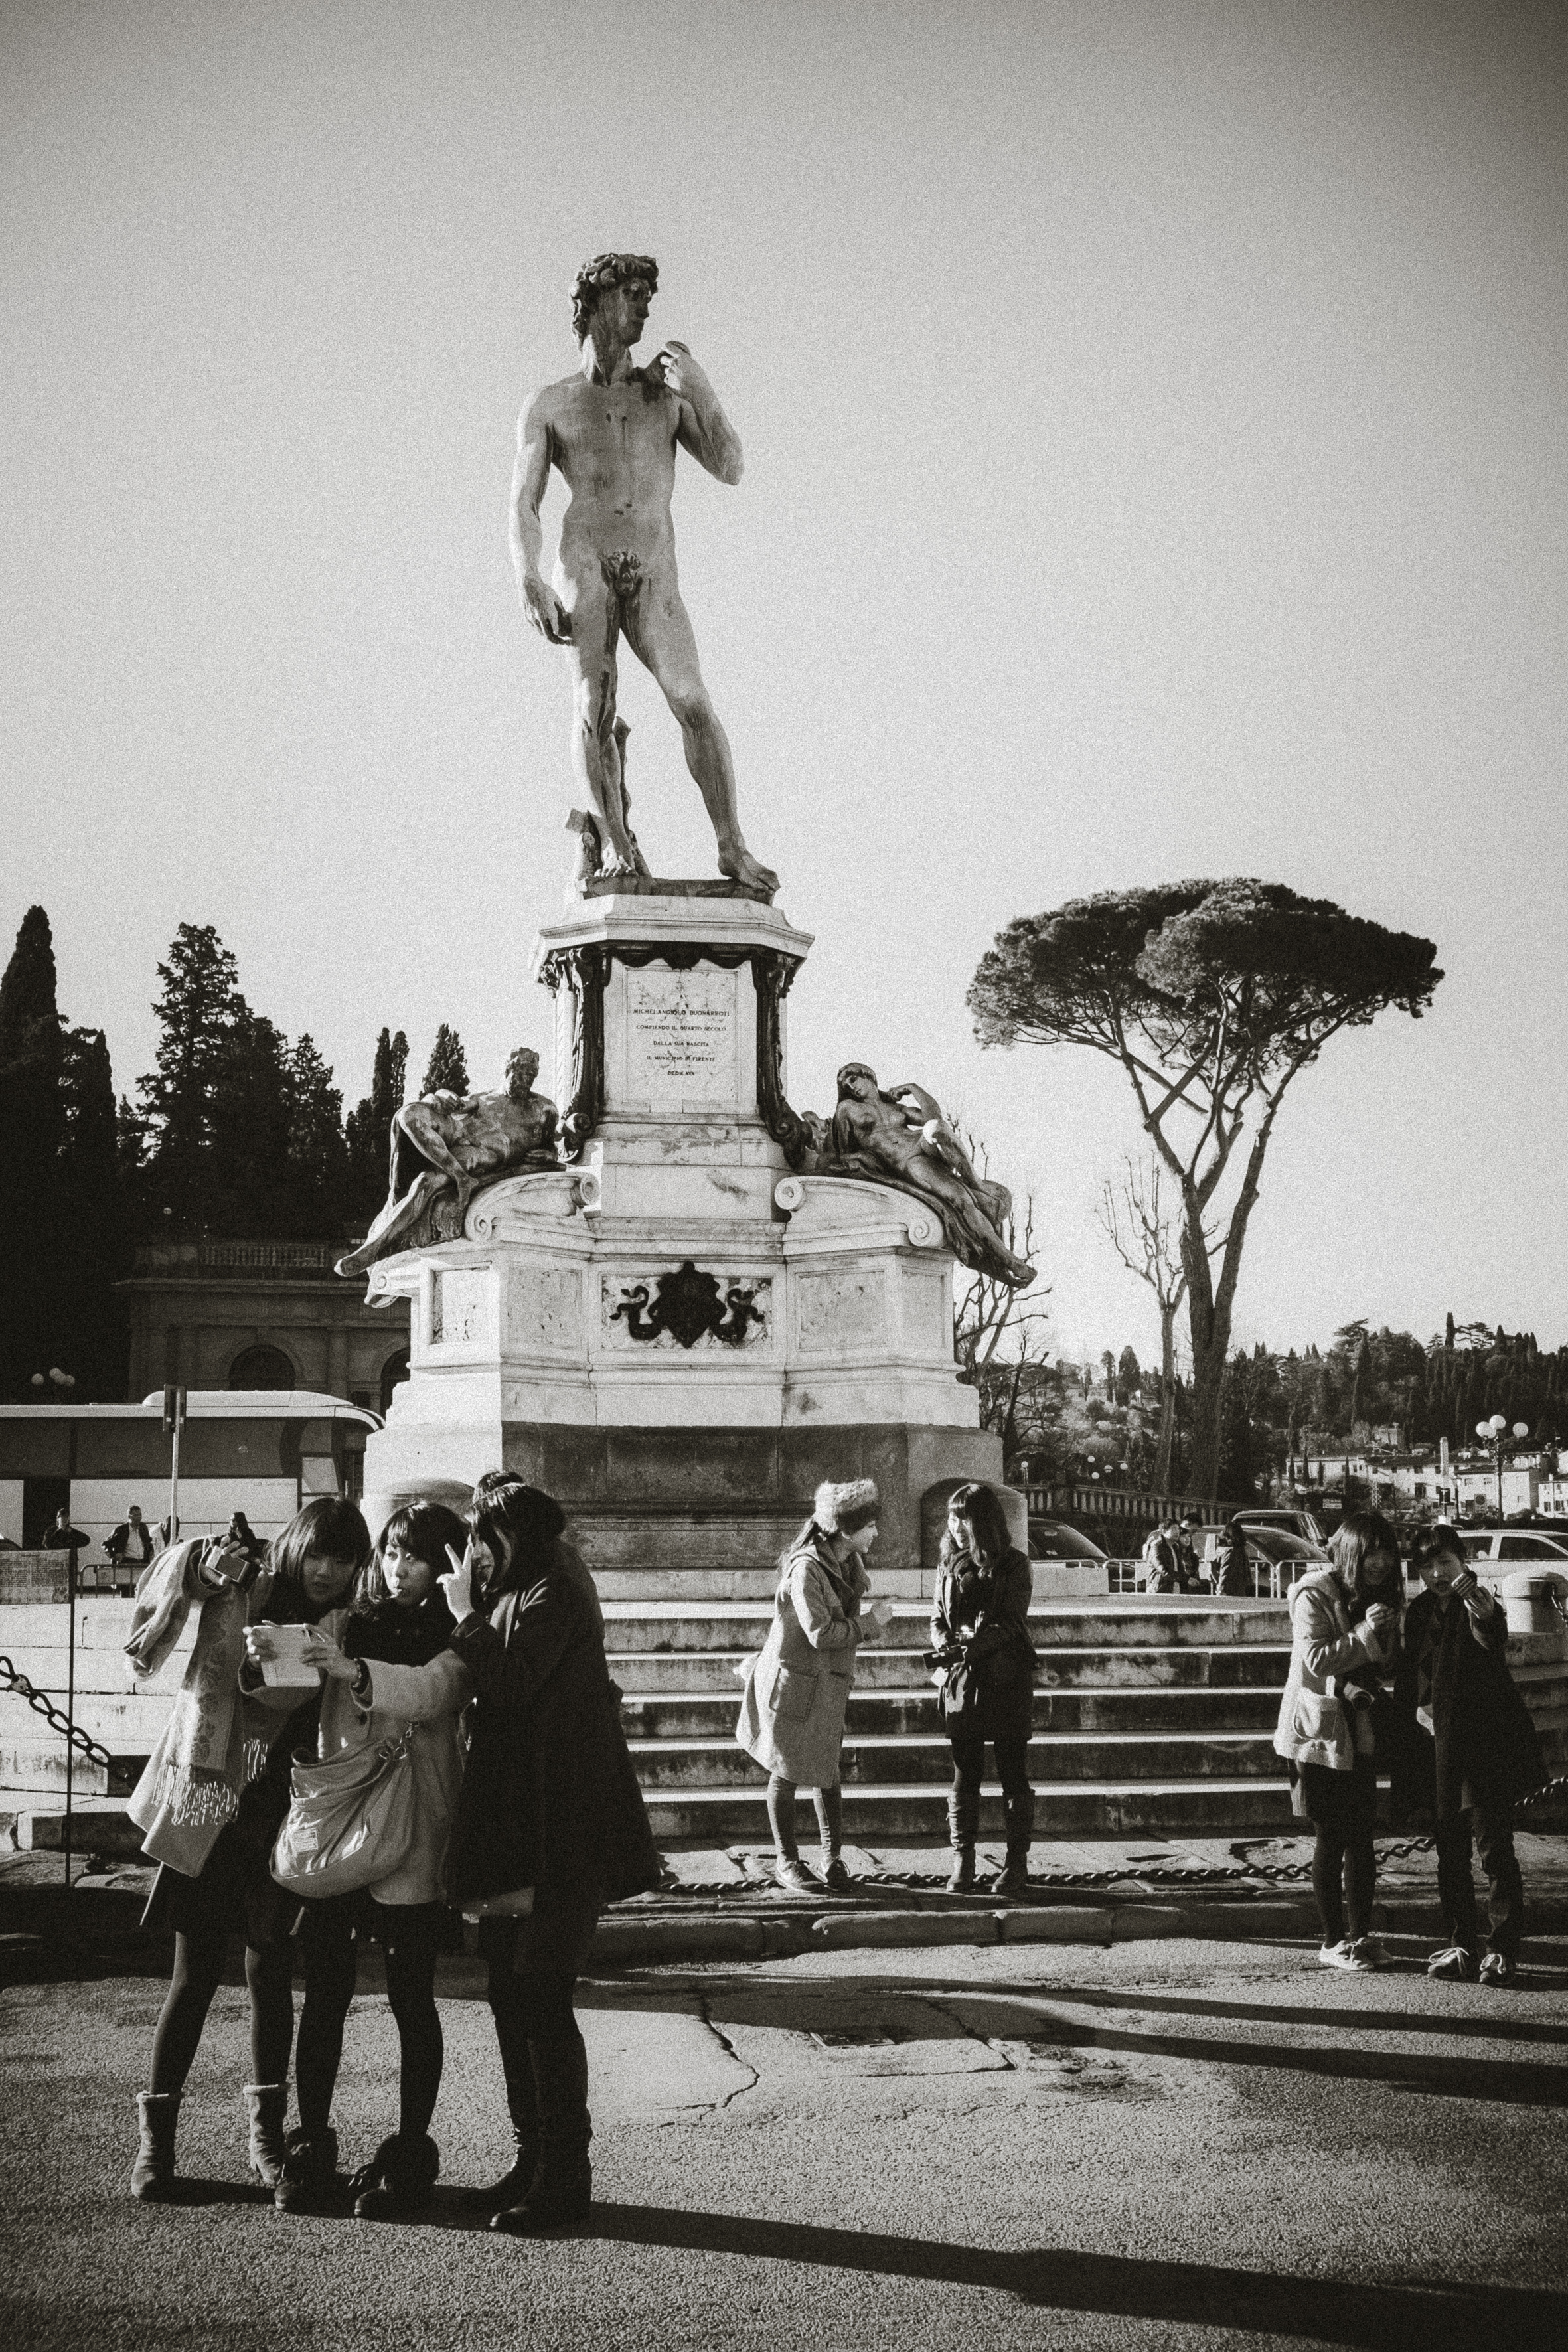
black and white, street, urban, monument, travel, fujifilm, statue, italy, monochrome, bw, blackandwhite, sculpture, blackwhite, memorial, art, cool image, temple, ngc, photograph, history, image, it, fuji, florence, fujixt1, firenze, fujix, noireblanc, toscana, monochrome photography, ancient history